National Museum of the Faroe Islands

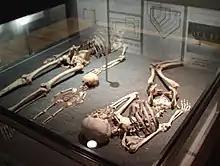
Excavated skeletons of man, woman, and infant on display at the Faroese National Museum, Tórshavn

The Faroe Islands National Museum has exhibitions in the museum building at Brekkutún 6 in Tórshavn. The galleries tell the natural and cultural history of the Faroe Islands. This stretches from the origin of the landmass dating back 65 million years, through the pre-settlement era and the culture of the Viking Ages and the Middle Ages. Displays include rocks and minerals, birds, plants and fish, as well as items from the farming life and the maritime life in the Faroe Islands. The famous Kirkjubøstólarnir, which are parts of the original benches from Ólavskirkjan (St. Olav's Church) at Kirkjubøur are amongst the most valued cultural items of the National Museum. These were in Denmark for many years but have now returned to the Faroe Islands.